Jan Morris

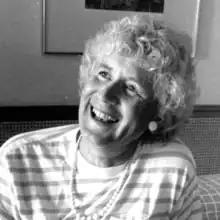

Catharine Jan Morris (born James Humphry Morris; 2 October 192620 November 2020) was a Welsh historian, author and travel writer. She was known particularly for the "Pax Britannica" trilogy (1968–1978), a history of the British Empire, and for portraits of cities, including Oxford, Venice, Trieste, Hong Kong and New York City. She published under her birth name, James, until 1972, when she had gender reassignment surgery after transitioning from male to female.